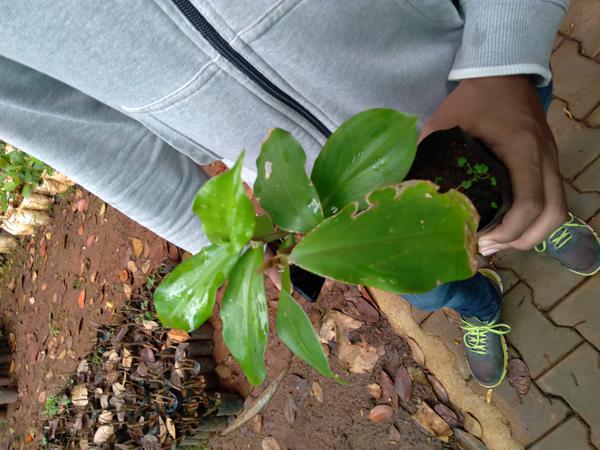
Plant: Insulin